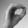
ASL letter: O